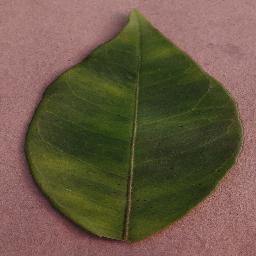
Label: Orange___Haunglongbing_(Citrus_greening)